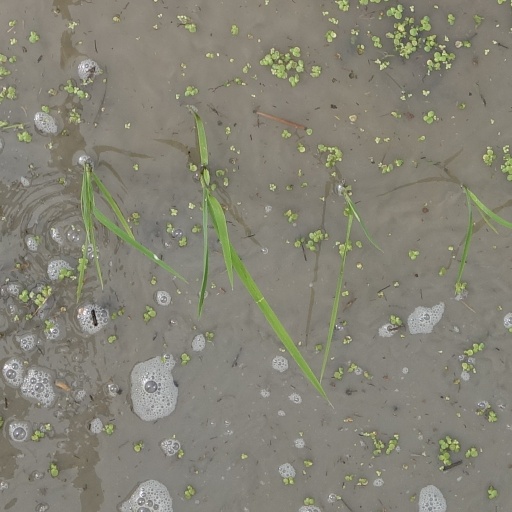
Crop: rice